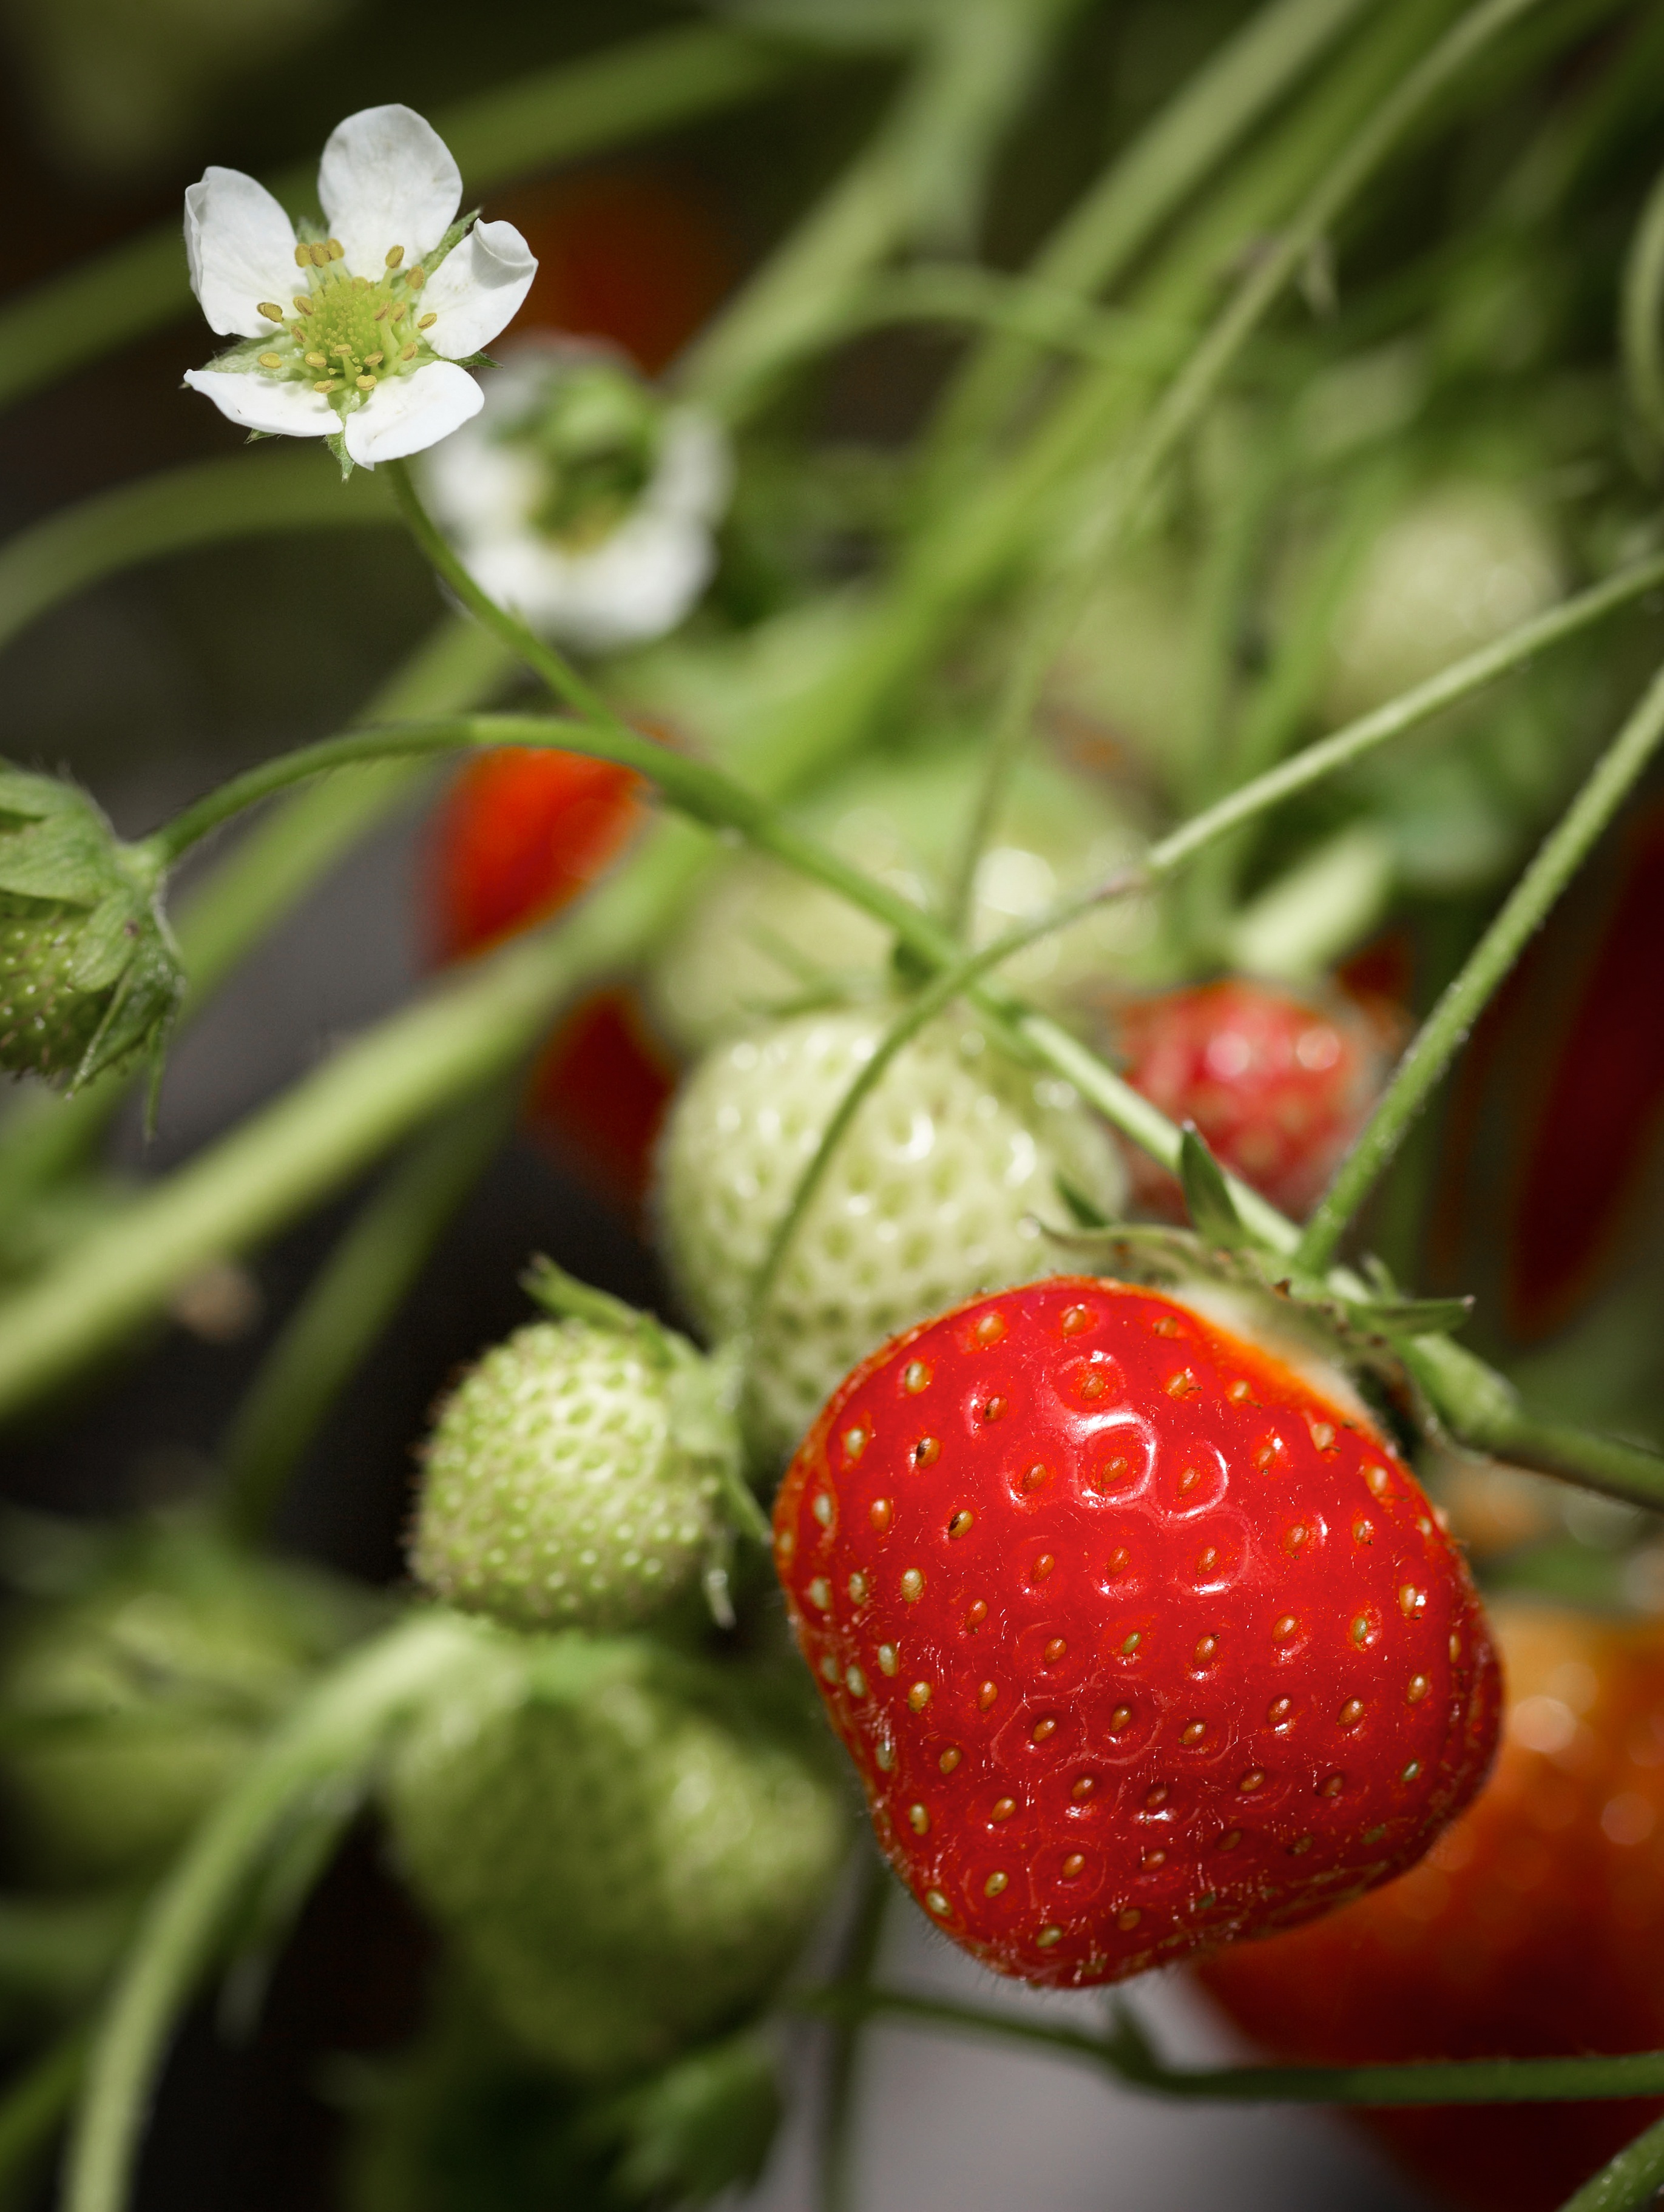
branch, plant, fruit, berry, flower, food, produce, natural, fresh, agriculture, flora, strawberry, berries, strawberries, organic, macro photography, flowering plant, land plant